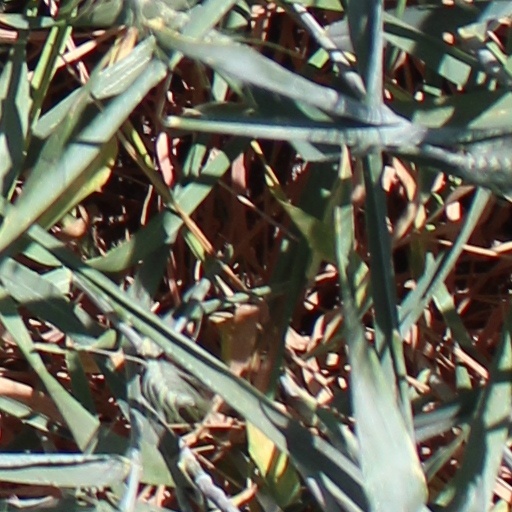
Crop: wheat